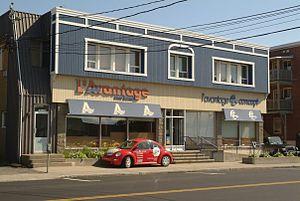
Bureau du journal L'Avantage à Rimouski
Rimouski est une ville du Québec, chef-lieu de la municipalité régionale de comté de Rimouski-Neigette de la région administrative du Bas-Saint-Laurent. Située dans l'estuaire du Saint-Laurent à environ 300 km en aval de la Ville de Québec, la ville a été fondée en 1696 par René Lepage de Sainte-Claire qui s'établit sur sa seigneurie à la confluence du fleuve et de la rivière Rimouski. C'est la plus grande et plus importante ville dans tout l'Est du Québec avec une population de 49 500 habitants.
L'Avantage est un journal hebdomadaire de Rimouski. Il s'agit d'un journal indépendant et privé, distribué gratuitement le mercredi à un tirage de plus de 42 000 copies.